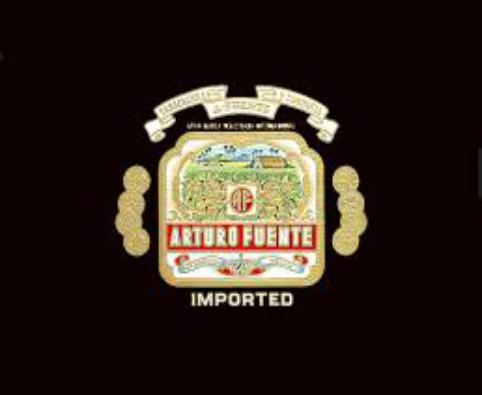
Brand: Arturo Fuente
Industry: Necessities